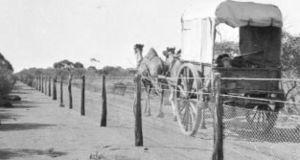
Les lapins européens furent introduits en Australie au XVIIIᵉ siècle et y ont proliféré, constituant un nuisible important pour les mammifères et une espèce envahissante en Australie, et causant des millions de dollars de dégâts aux cultures. Leur propagation peut avoir été renforcée par l’émergence de croisements résistants.